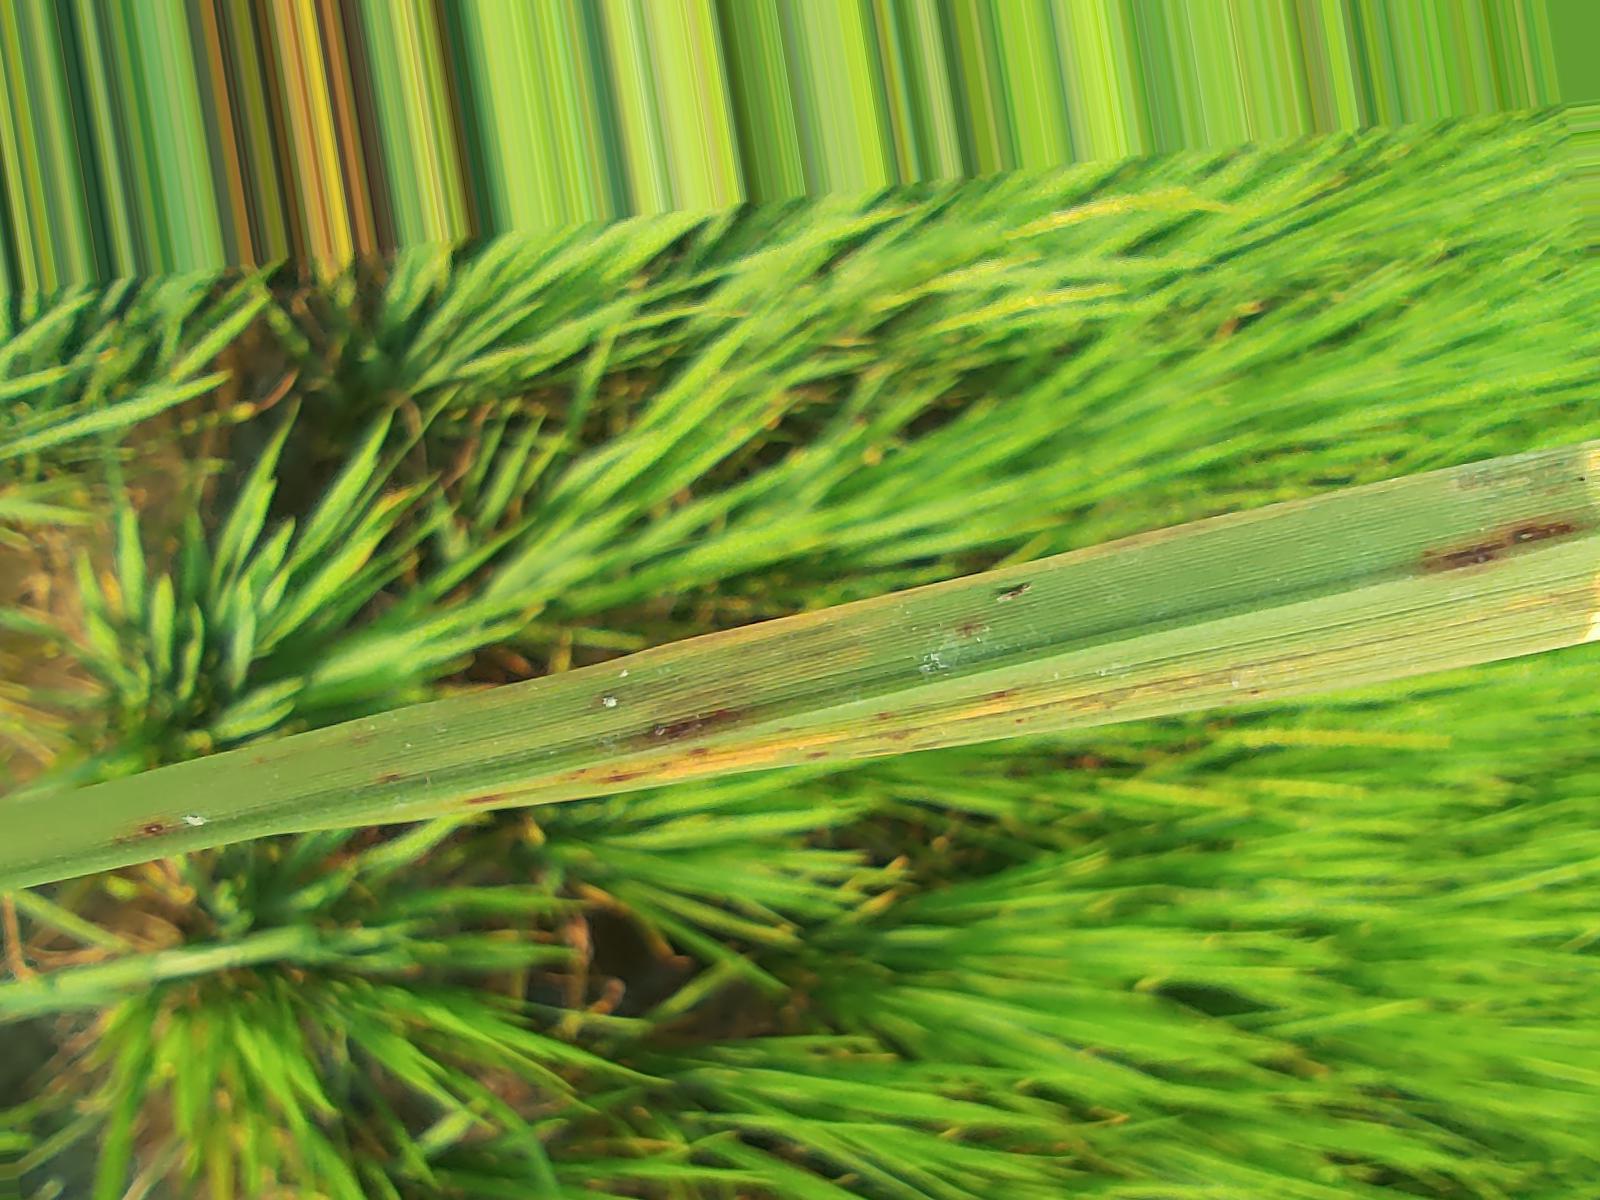
Nhãn: Bệnh Gạch Nâu ( Narrow Brown Spot )